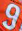
Number: 9